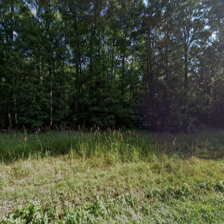
Label: streetView